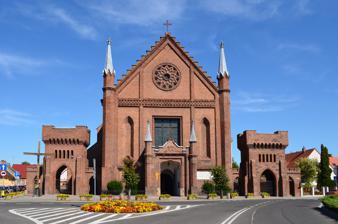
Building: All Saints' Church, Kórnik
Country: Poland
Year built: 1437
Church in Kórnik, Poland All Saints' Church Kościół Wszystkich Świętych w Kórniku All Saints' Church Location Kórnik Country Poland Denomination Roman Catholic Architecture Style Gothic Completed 1437 Administration Archdiocese Roman Catholic Archdiocese of Poznań Historic Monument of Poland Designated 2011-06-15 Part of Kórnik – castle and park complex with the parish church, owners' necropolis Reference no. Dz. U. z 2011 r. Nr 143, poz. 836 All Saints' Church in Kórnik , Poland, is a historic Gothic church. The church located south of Poznań and is part of the Roman Catholic Archdiocese of that city. On July 11, 2011 the site was enlisted on the List of Historic Monuments of Poland . The church was raised in 1437, by Łukasz I Górka of the Łodzia coat of arms , then part of the Kościan Starostwo . In the sixteenth century, the site was temporarily transformed into a Lutheran place of worship by Łukasz III Górka. References